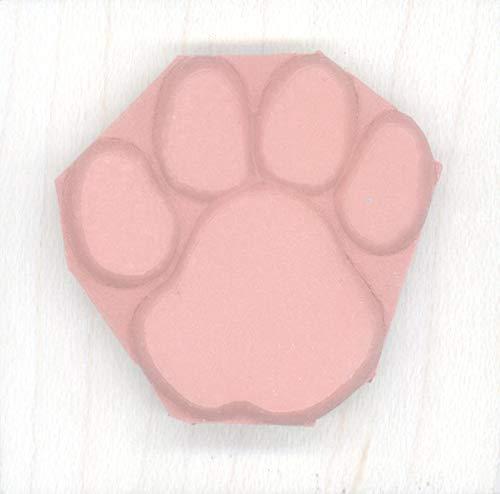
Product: Stamps by Impression ST 0531 Paw Rubber Stamp
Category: Toys & Games | Arts & Crafts | Printing & Stamping
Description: Stamp Block Is 1½ X 1½".
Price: $7.69
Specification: ProductDimensions:1.5x1.5x1inches|ShippingWeight:0.8ounces(Viewshippingratesandpolicies)|Itemmodelnumber:ST0531|ASIN:B00HROME8S